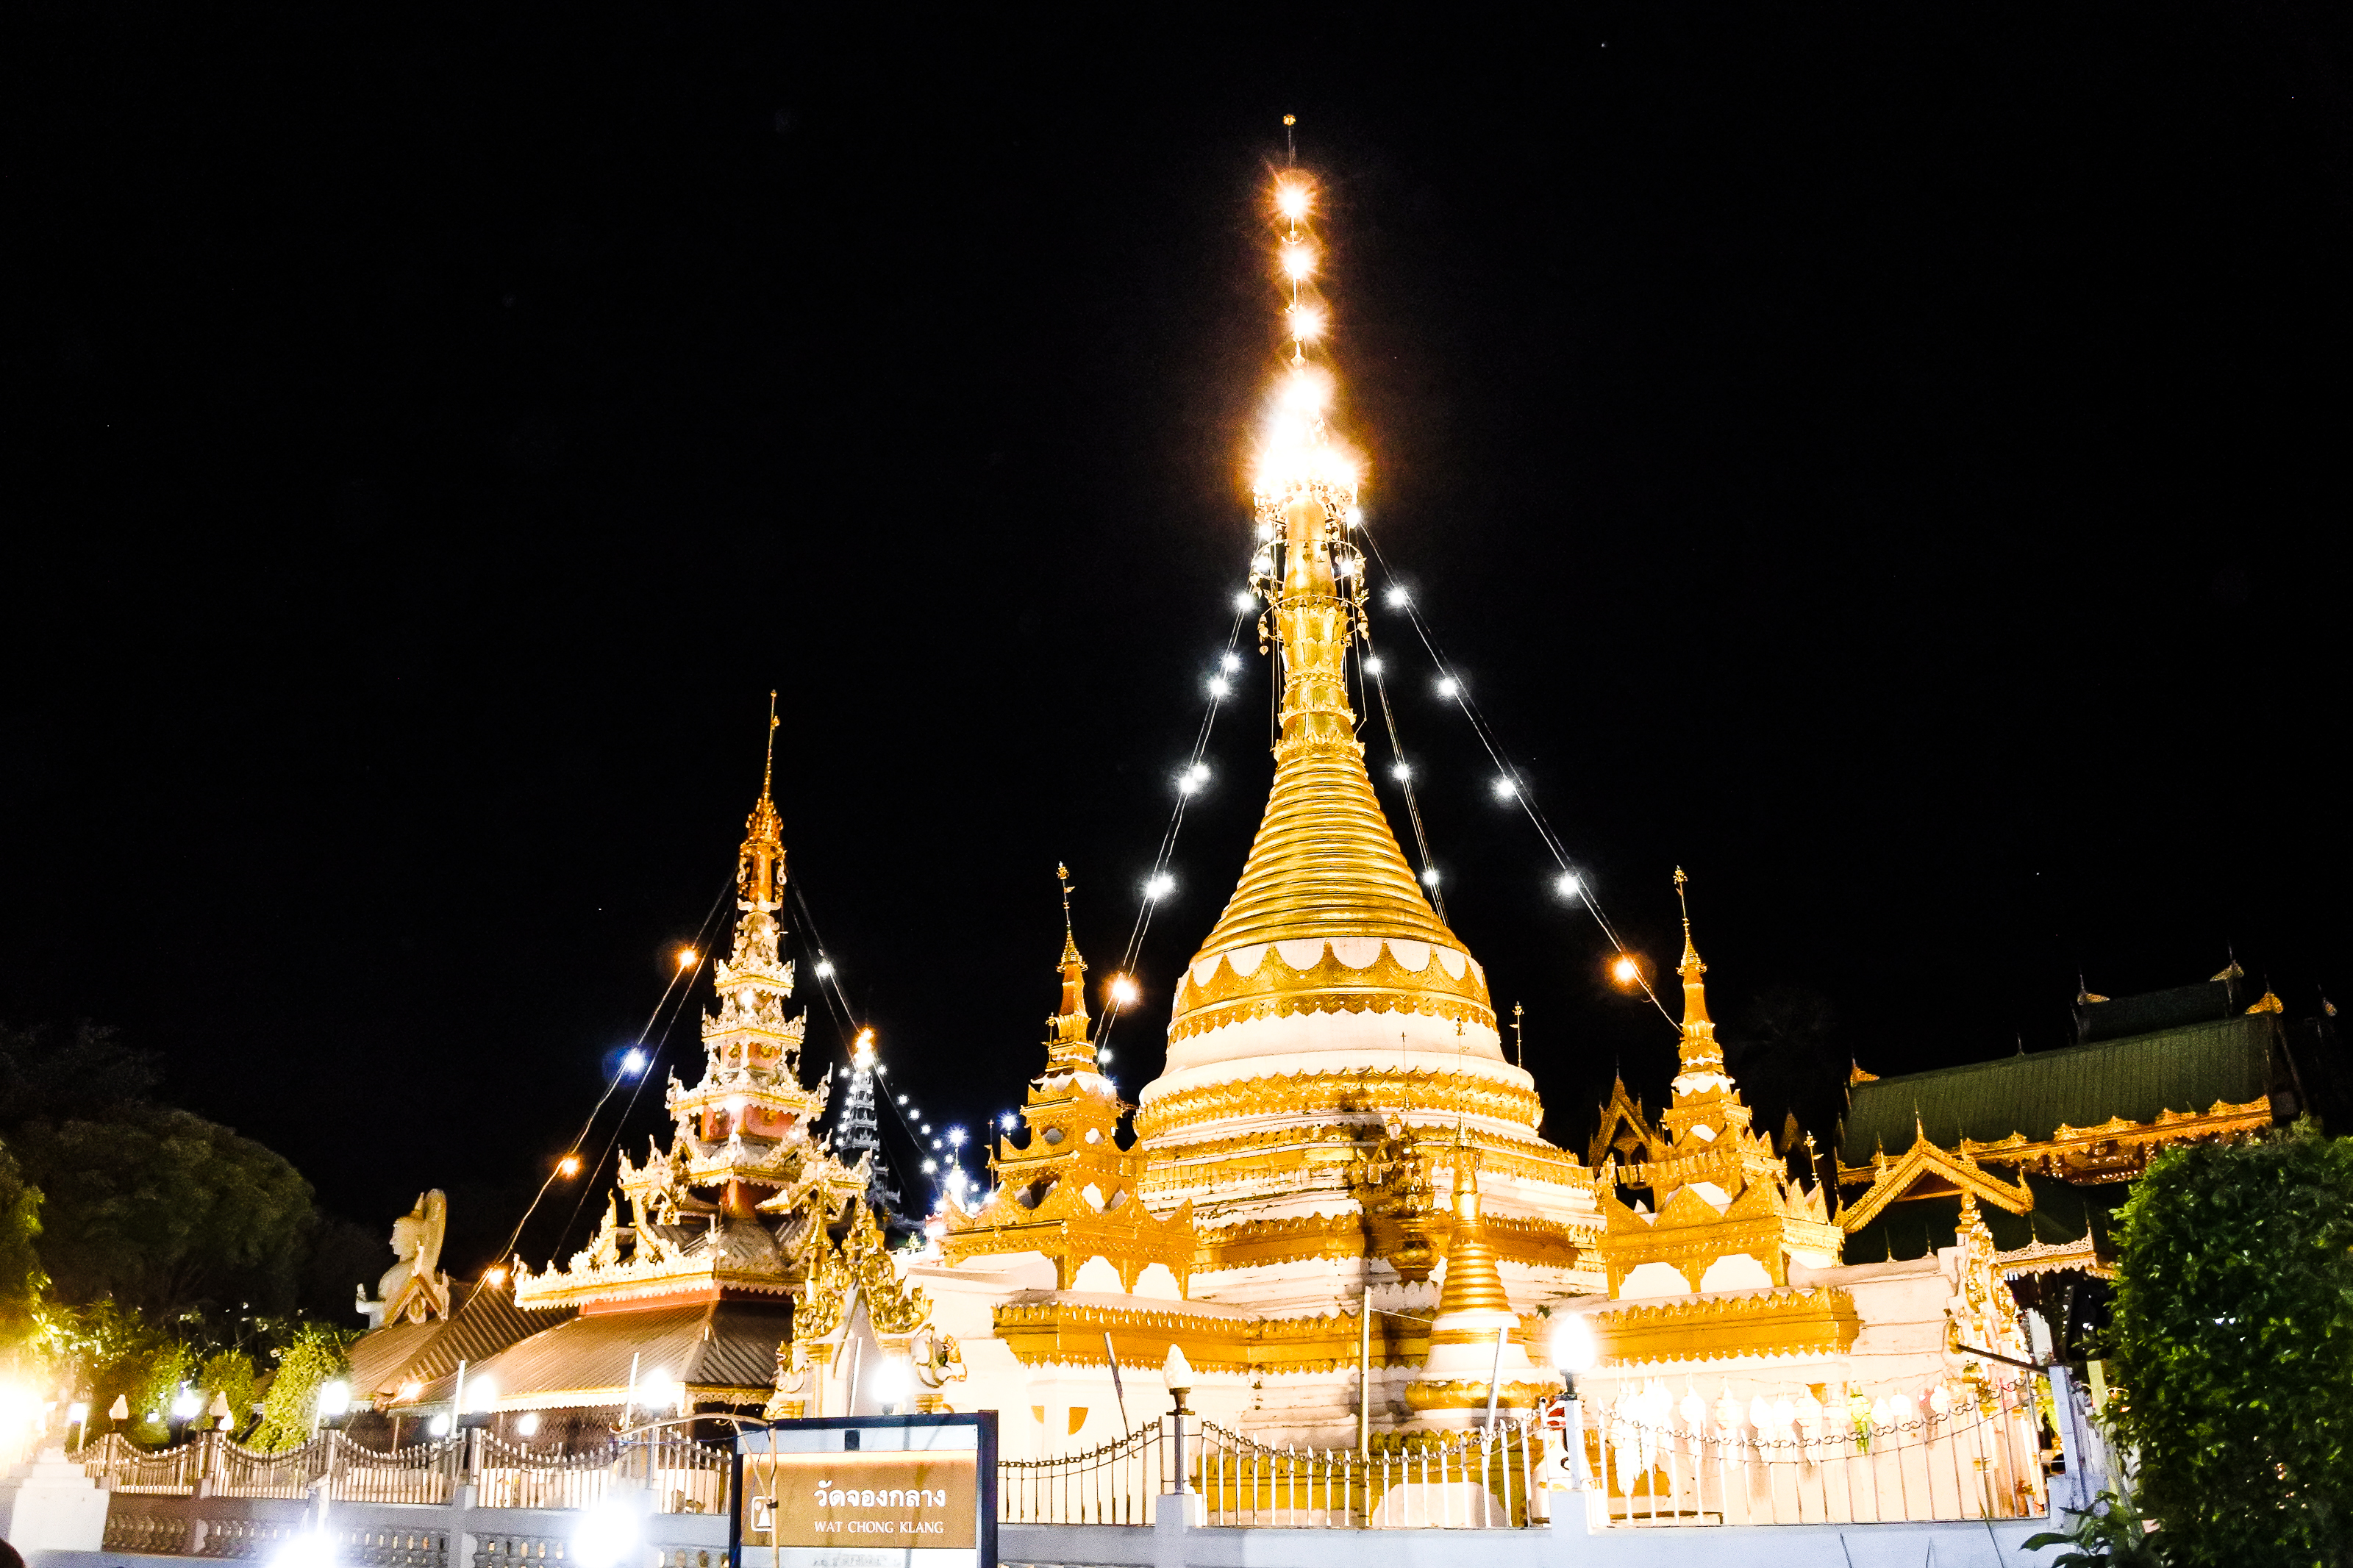
art, pagodas, dusk, asia, chong, wat, buddhism, water, building, klang, religion, gold, hong, mae, mae hong son, beautiful, son, wat chong kham, blue, light, thailand, temple, kham, travel, landmark, night, place of worship, tower, architecture, spire, sky, tourist attraction, shrine, city, stupa, pagoda, tourism, world